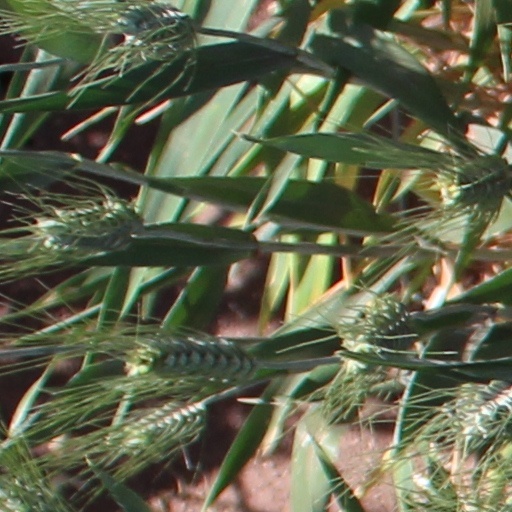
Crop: wheat